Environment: real
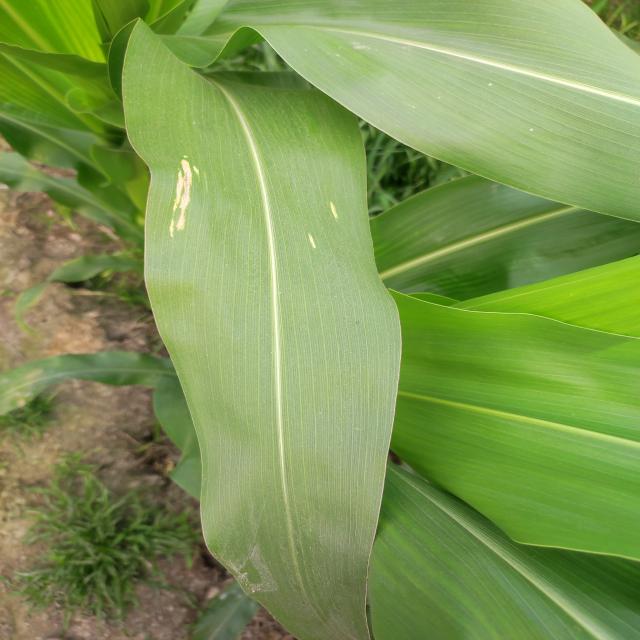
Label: northern_corn_leaf_blight